Jeanne Margaine-Lacroix

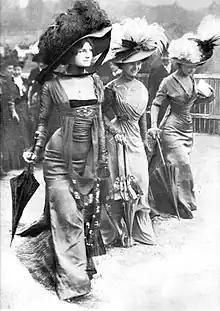
The scandal of Jeanne Margaine-Lacroix's dresses was on the front page of "L'Illustration" in May 1908

Jeanne Victorine Margaine-Lacroix (3 December 1868–15 August 1930) was a French couturier of the early 20th-century. The House Margaine-Lacroix is mainly known today for having revolutionized the world of fashion by creating the so-called Sylphide or Tanagréenne dress, cut to be worn without a corset.